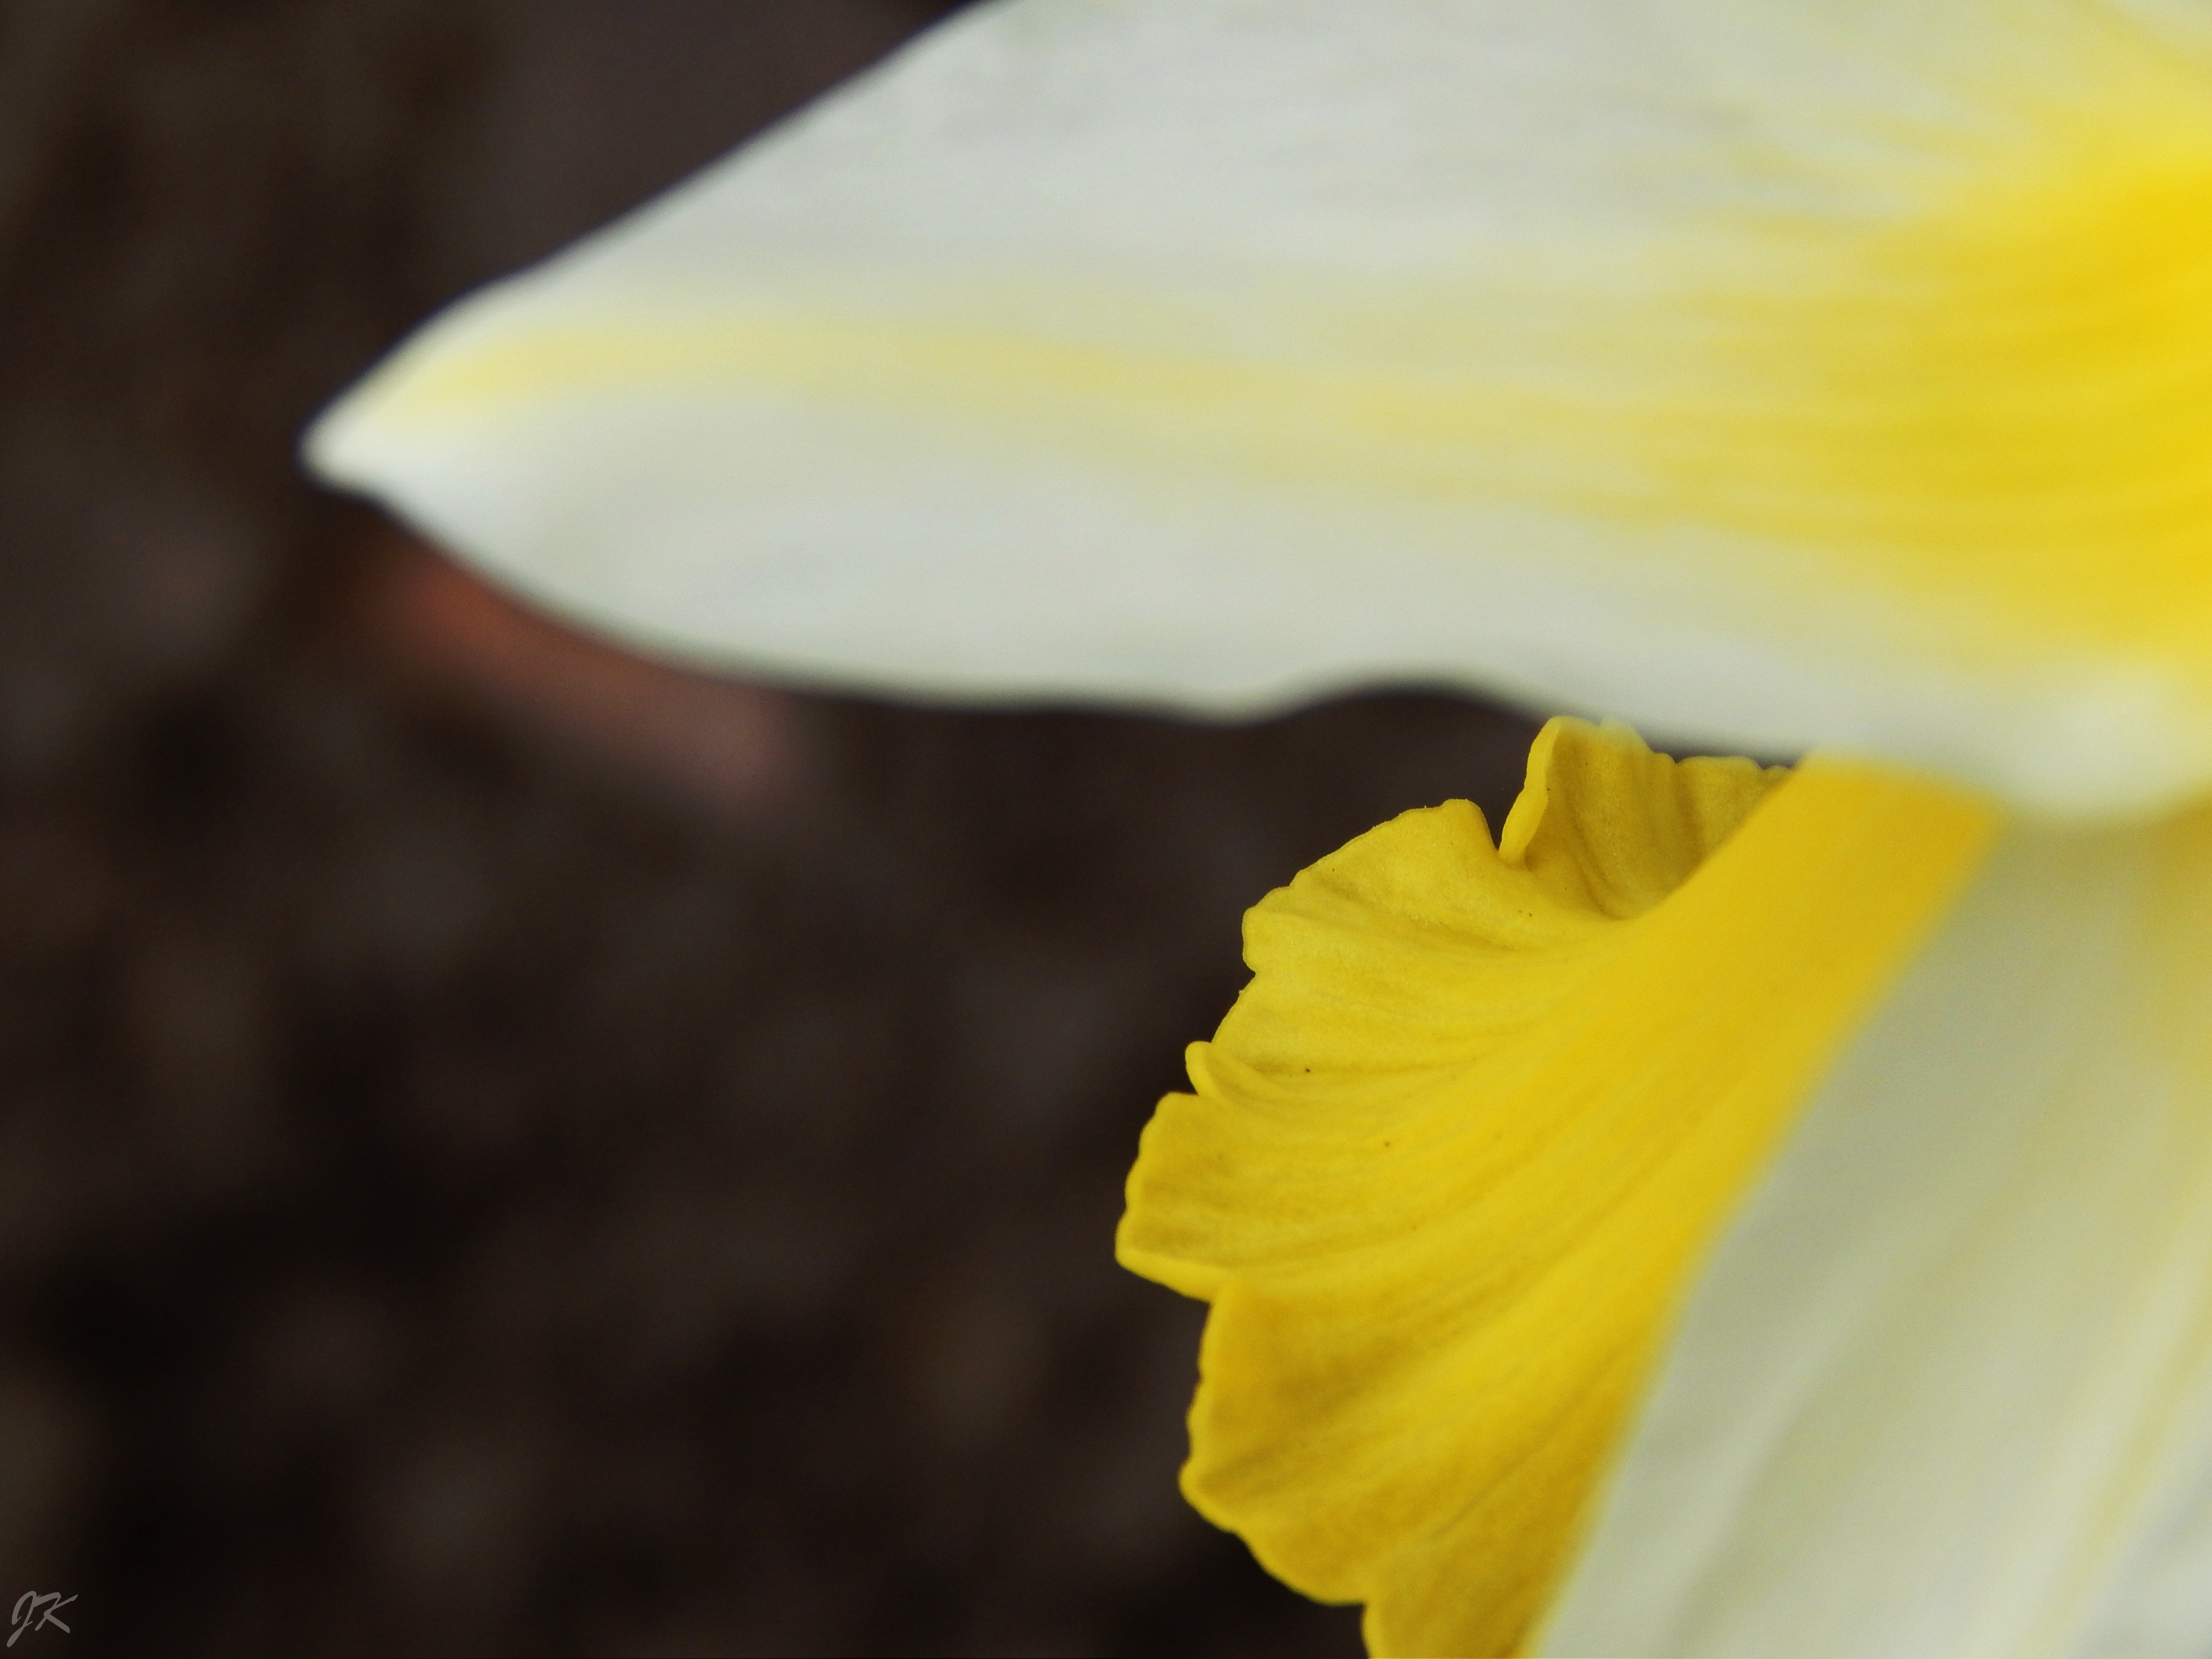
nature, plant, white, photography, sunlight, leaf, flower, petal, spring, green, macro, natural, yellow, garden, flora, close up, macro photography, flowering plant, plant stem, land plant